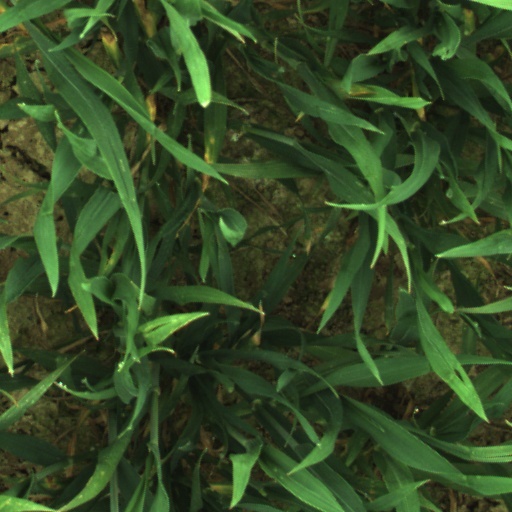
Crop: wheat